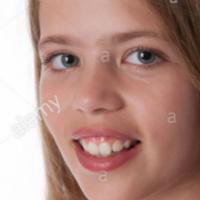
Age group: age 11-20